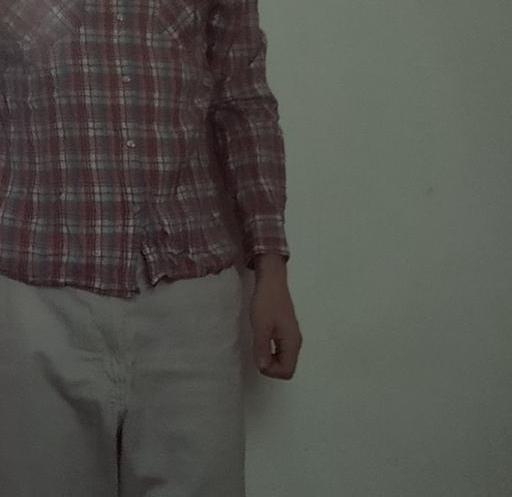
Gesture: no_gesture